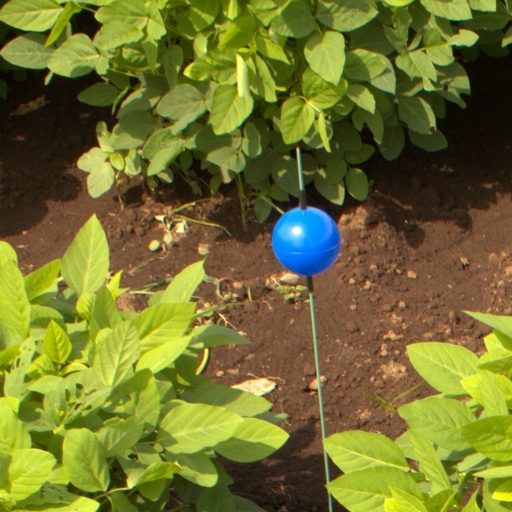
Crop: soybean